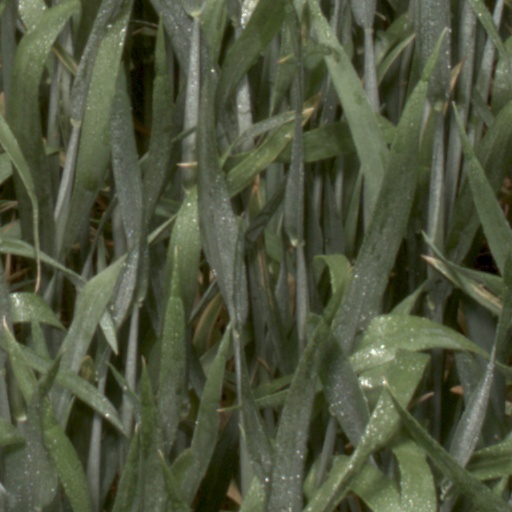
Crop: wheat